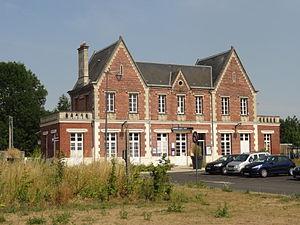
La gare de Mouy - Bury est une gare ferroviaire française de la ligne de Creil à Beauvais, située sur le territoire de la commune de Bury, à 600 m du centre ville, dans le département de l'Oise en région Hauts-de-France. L'emprise des voies est située à Bury et Angy, mais le bâtiment de la gare se trouve à Mouy.